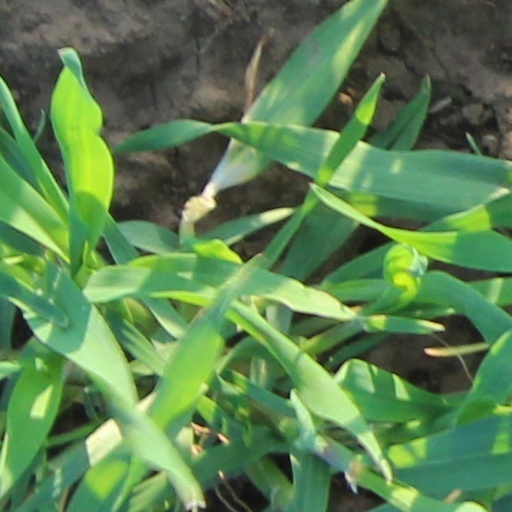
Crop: wheat